Dean Pees

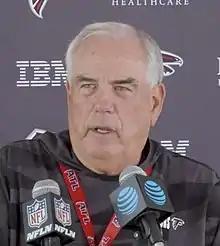
Pees with the Falcons in 2021

Russell Dean Pees (born September 4, 1949) is an American football coach who is a senior advisor for the Baltimore Ravens of the National Football League (NFL). He was the defensive coordinator for the Ravens, New England Patriots, Tennessee Titans, and Atlanta Falcons. Pees was also the head coach at Kent State University from 1998 to 2003, compiling a record of 17–51.